Cepheid variable

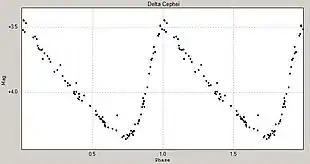
Light curve of Delta Cephei, the prototype of classical cepheids, showing the regular variations produced by intrinsic stellar pulsations

Classical Cepheids (also known as Population I Cepheids, type I Cepheids, or Delta Cepheid variables) undergo pulsations with very regular periods on the order of days to months. Classical Cepheids are Population I variable stars which are 4–20 times more massive than the Sun, and up to 100,000 times more luminous. These Cepheids are yellow bright giants and supergiants of spectral class F6 – K2 and their radii change by (~25% for the longer-period I Carinae) millions of kilometers during a pulsation cycle.